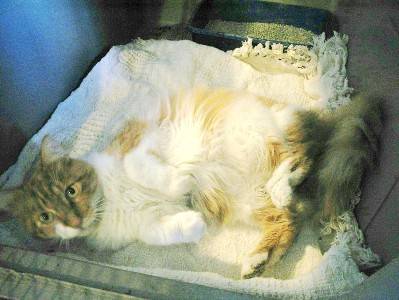
Label: cat